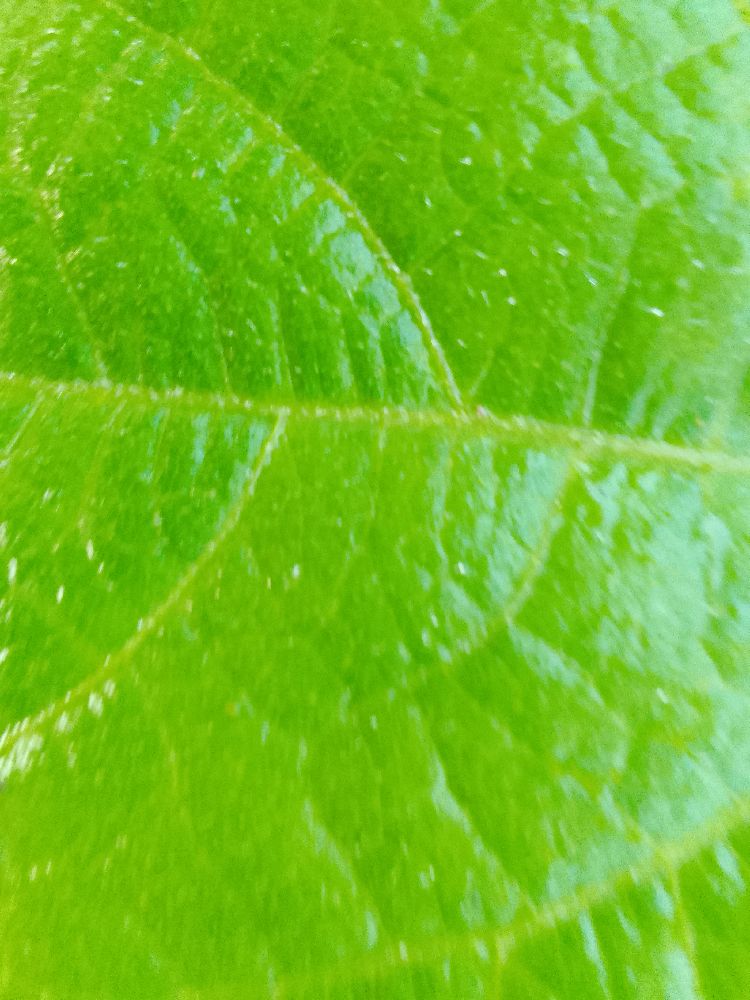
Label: healthy